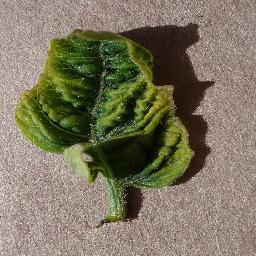
Label: Tomato___Tomato_Yellow_Leaf_Curl_Virus